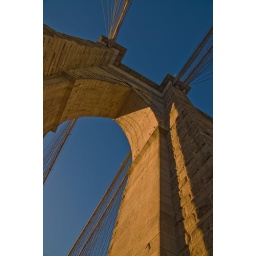
Brooklyn Bridge - bridge tower bathed in morning sunlight